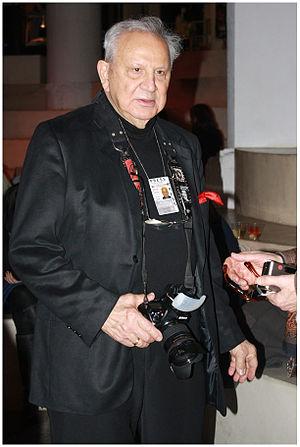
Ron Galella, né le 10 janvier 1931, est un photographe américain, connu pour être le pionnier des paparazzis dans les années soixante.
Les paparazzis sont des photographes de presse qui ont pour domaine de prédilection la vie privée des célébrités pour la presse people : en France, Closer, Gala, Paris Match, Voici, etc.